Guide dog

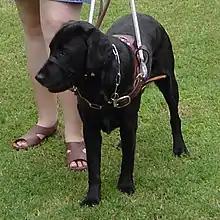
Labrador guide dog standing with its handler

So far, the most ancient written reference to guide dogs yet dates back to the year 1247. Thomas of Celano quotes Saint Francis of Assisi as saying, "I saw at one time - he added - a blind man who in a path was led by a little she-dog." [Guerra, J. A. (ed.) San Francisco de Asís. Escritos. Biografías. Documentos de la época. Madrid. Biblioteca de Autores Cristianos. 144.] Other references to service animals date at least as far back as the mid-16th century. The second line of the popular verse alphabet "A was an Archer" is most commonly "B was a Blind-man/Led by a dog". In Elizabeth Barrett Browning's 19th-century verse novel "Aurora Leigh", the title character remarks, "The blind man walks wherever the dog pulls / And so I answered." Guide dogs are also mentioned in Charles Dickens' "A Christmas Carol": "Even the blind men's dogs appeared to know him; and when they saw him coming on, would tug their owners into doorways and up courts; and then would wag their tails as though they said, 'No eye at all is better than an evil eye, dark master!